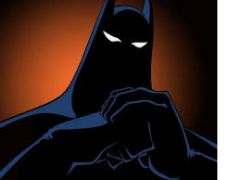
Portrait style: Cartoon Portrait